Gun laws in Guam

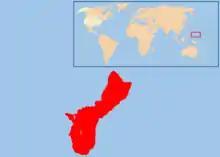
Location of Guam in relation to the continental United States

Gun laws in Guam regulate the sale, possession, and use of firearms and ammunition in Guam, an unincorporated territory of the United States. As Guam is a territory of the United States, many U.S. federal laws apply, as well as Constitutional rulings and protections.